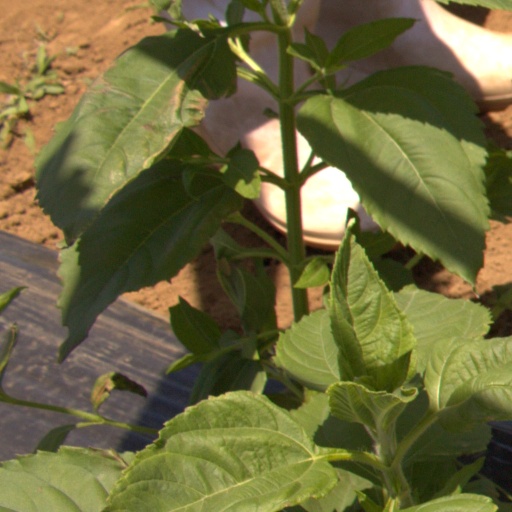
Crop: Jerusalem artichoke